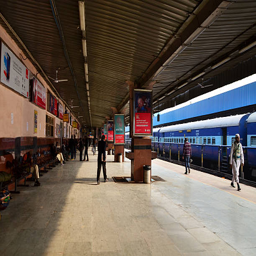
passenger on platforms at the railway station